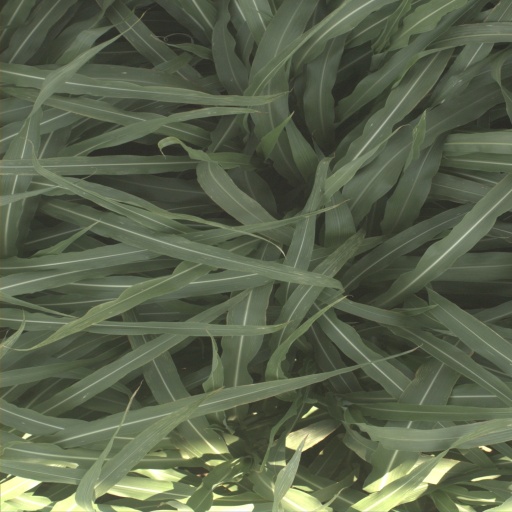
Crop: sorghum